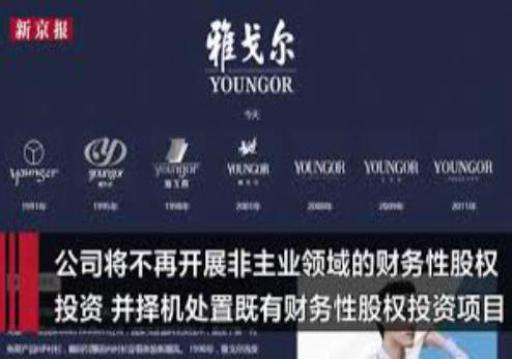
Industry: Clothes